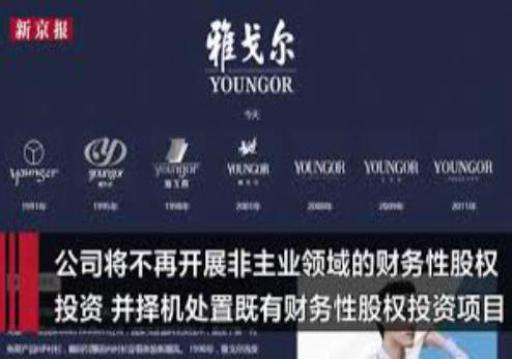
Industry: Clothes